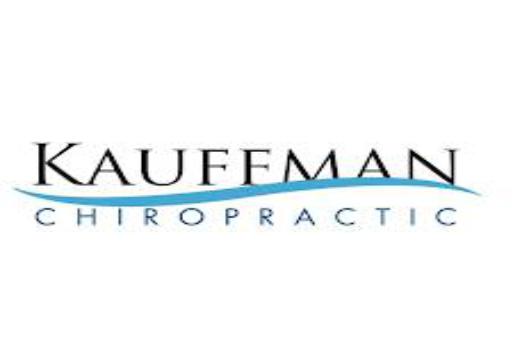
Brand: Kauffman
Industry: Others